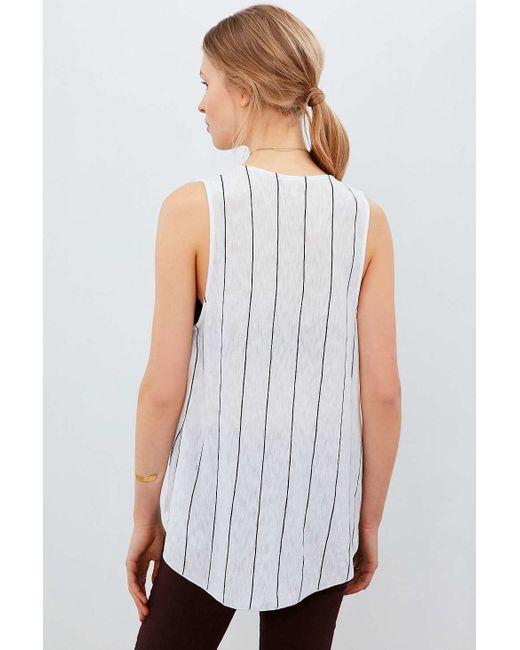
Wunderschönes Tanktop mit Futterstil ärmellos für Frauen